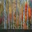
Label: forest